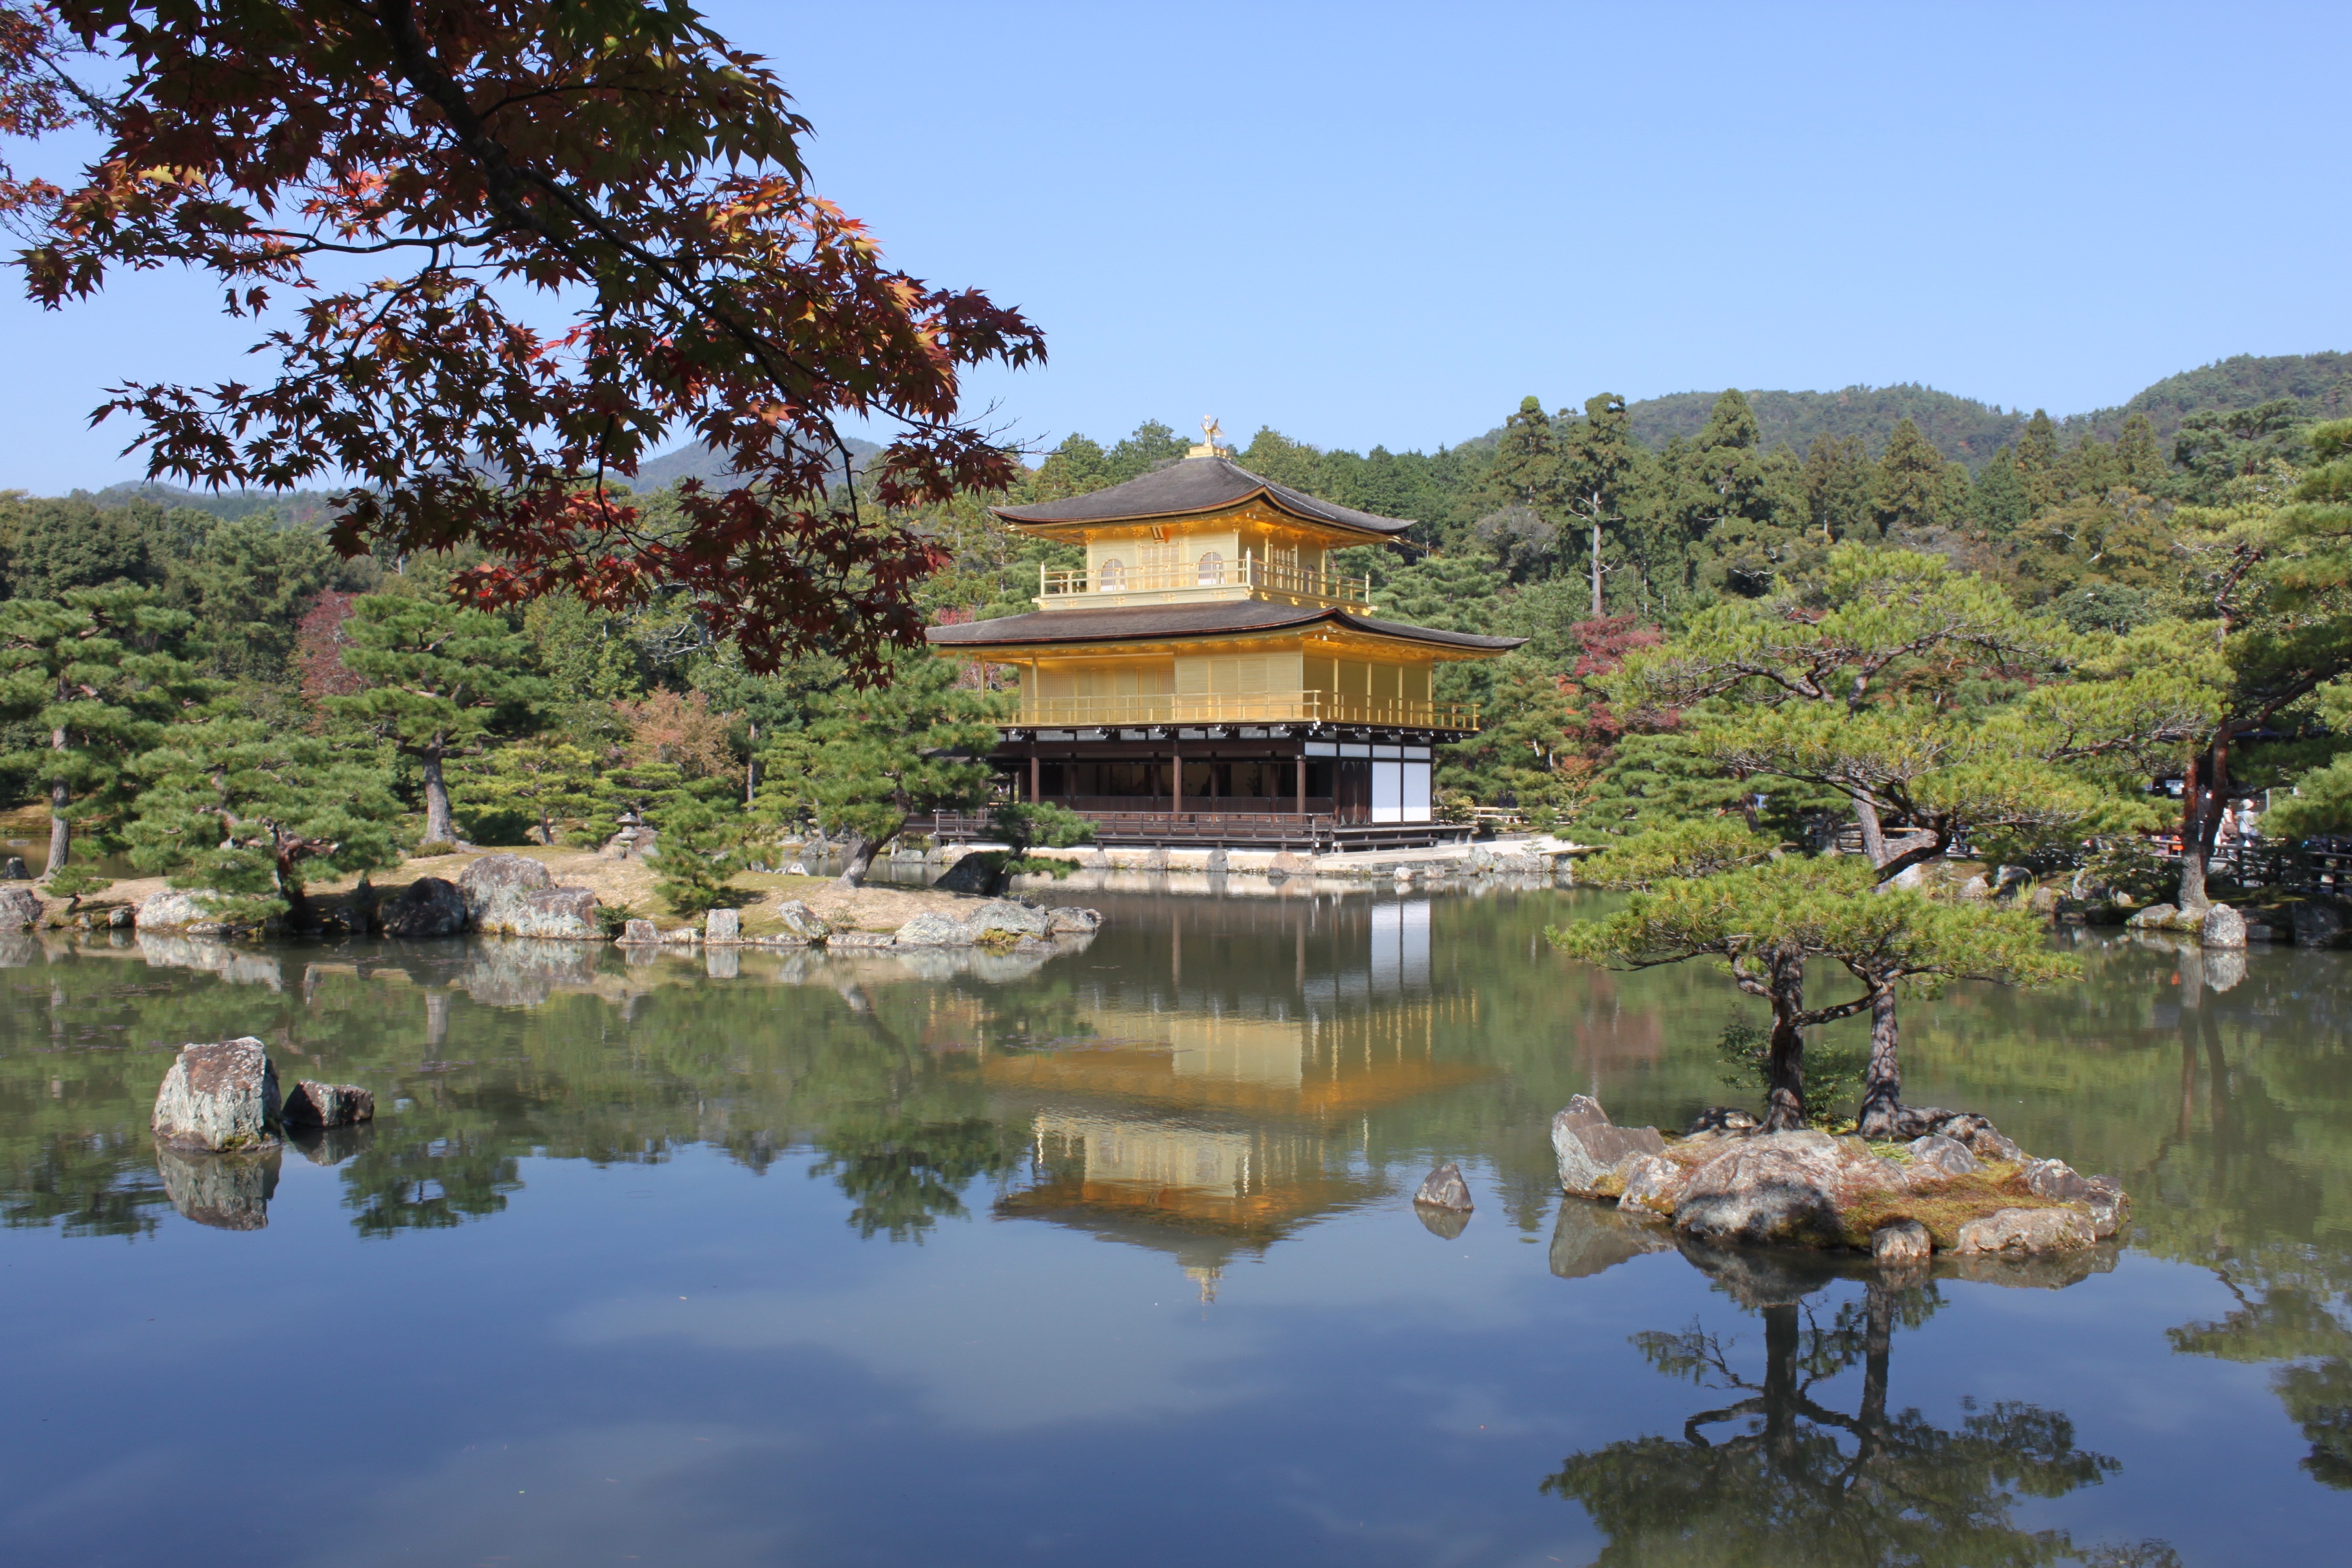
tree, lake, river, pond, reflection, autumn, garden, japan, kyoto, estate, autumnal leaves, tourist destination, kinkaku ji